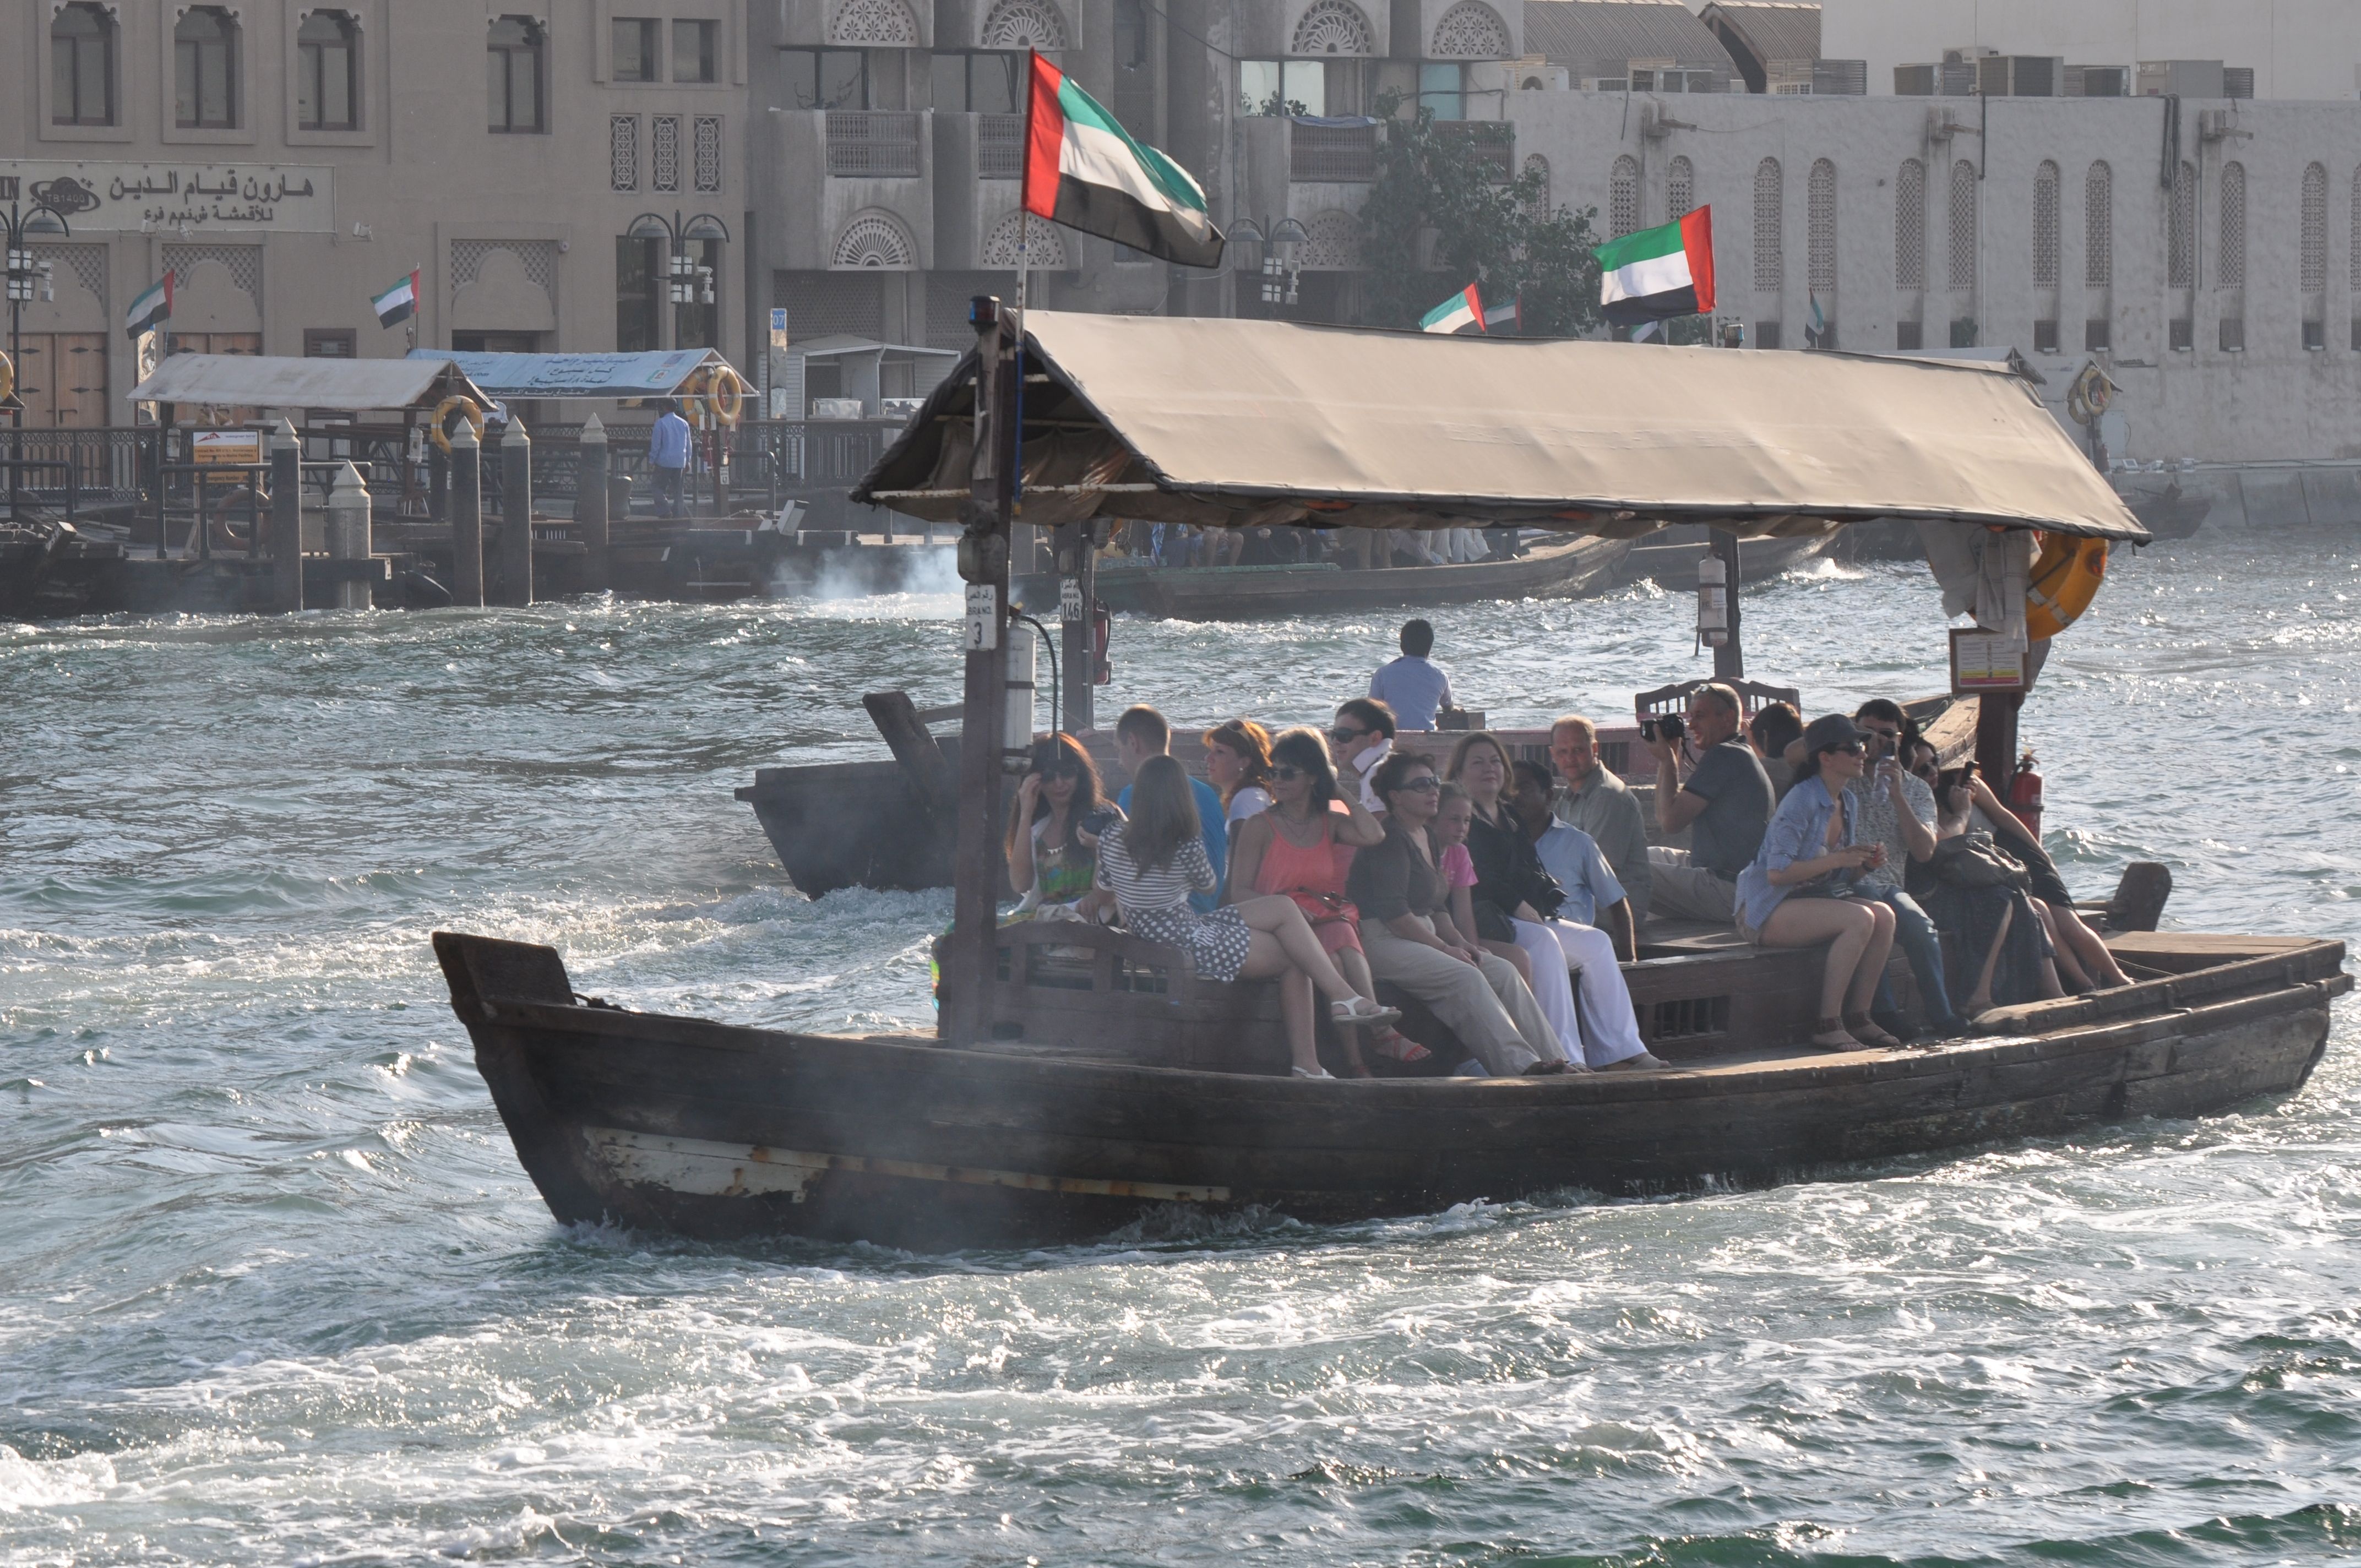
sea, water, boat, city, tourist, travel, transportation, vessel, vehicle, dubai, harbor, motorboat, ferry, tour, passengers, boating, misty, wooden, smoky, uae, emirates, watercraft, fishing vessel, skiff